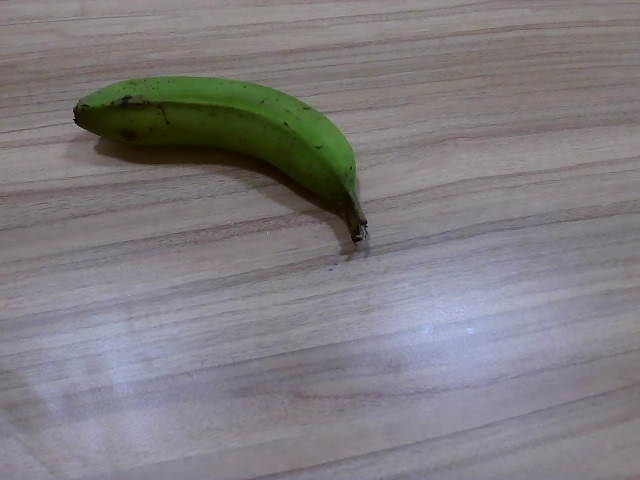
Label: Raw_Banana